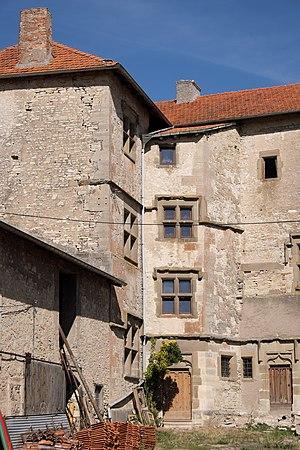
Façade sud de la maison forte (dite château) d'Haussonville en Meurthe-et-Moselle, classée sur la liste des monuments historiques le 17 février 1930.
La liste des châteaux de Meurthe-et-Moselle recense de manière non exhaustive les châteaux, maisons fortes, mottes castrales, situés dans le département français de Meurthe-et-Moselle. Il est fait état des inscriptions et classements au titre des monuments historiques.
Haussonville est une commune française située dans le département de Meurthe-et-Moselle en région Grand Est.